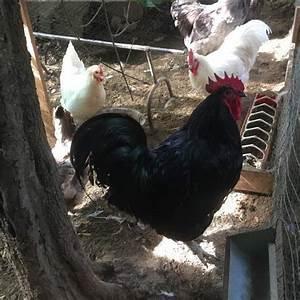
chicken